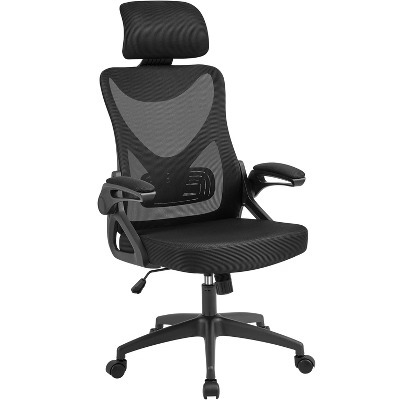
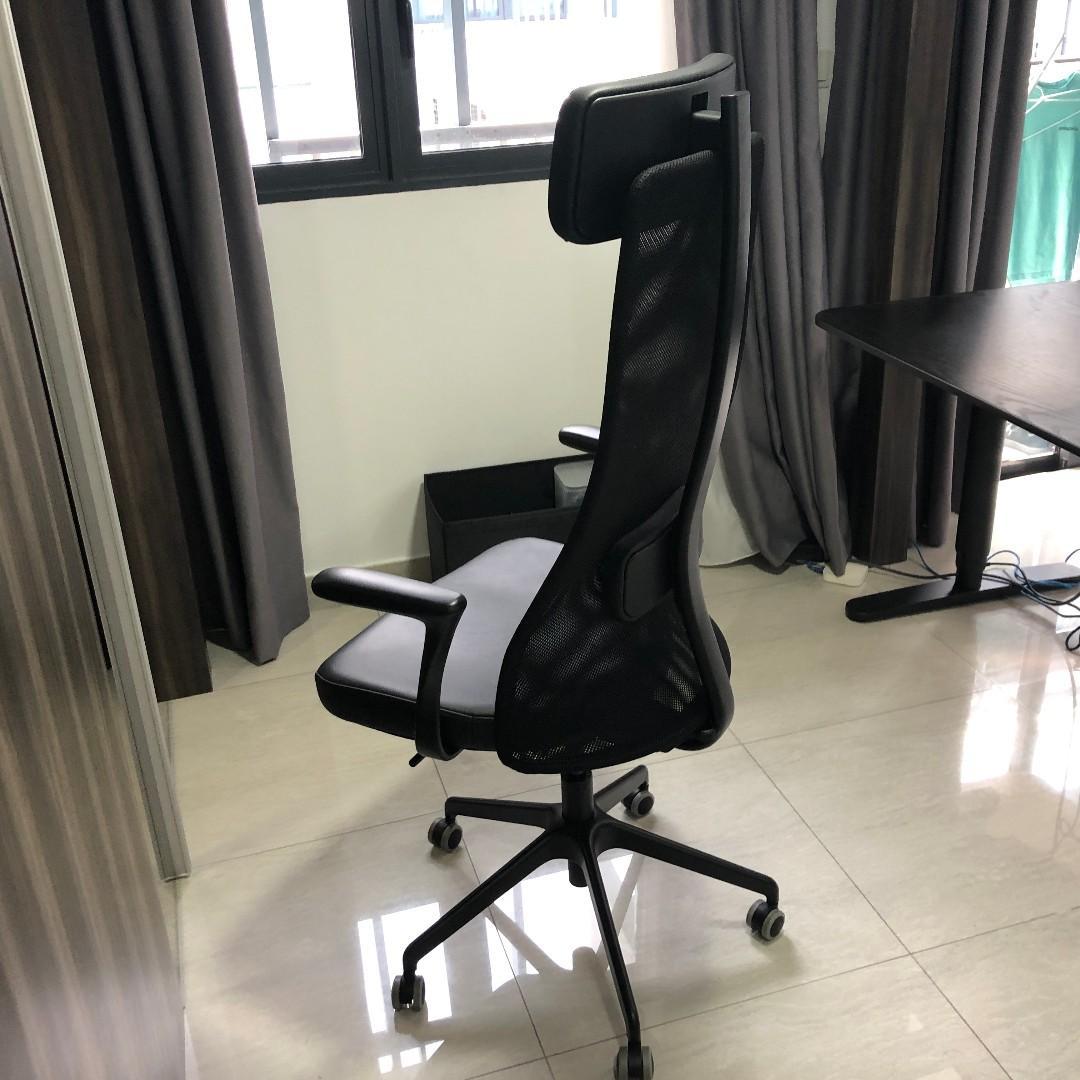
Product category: items_chair
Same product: no